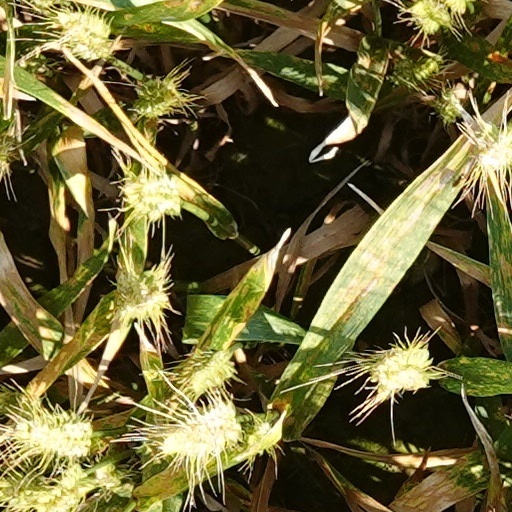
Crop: wheat